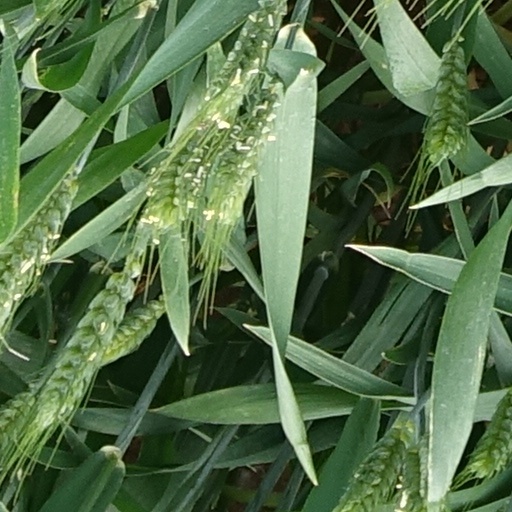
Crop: wheat